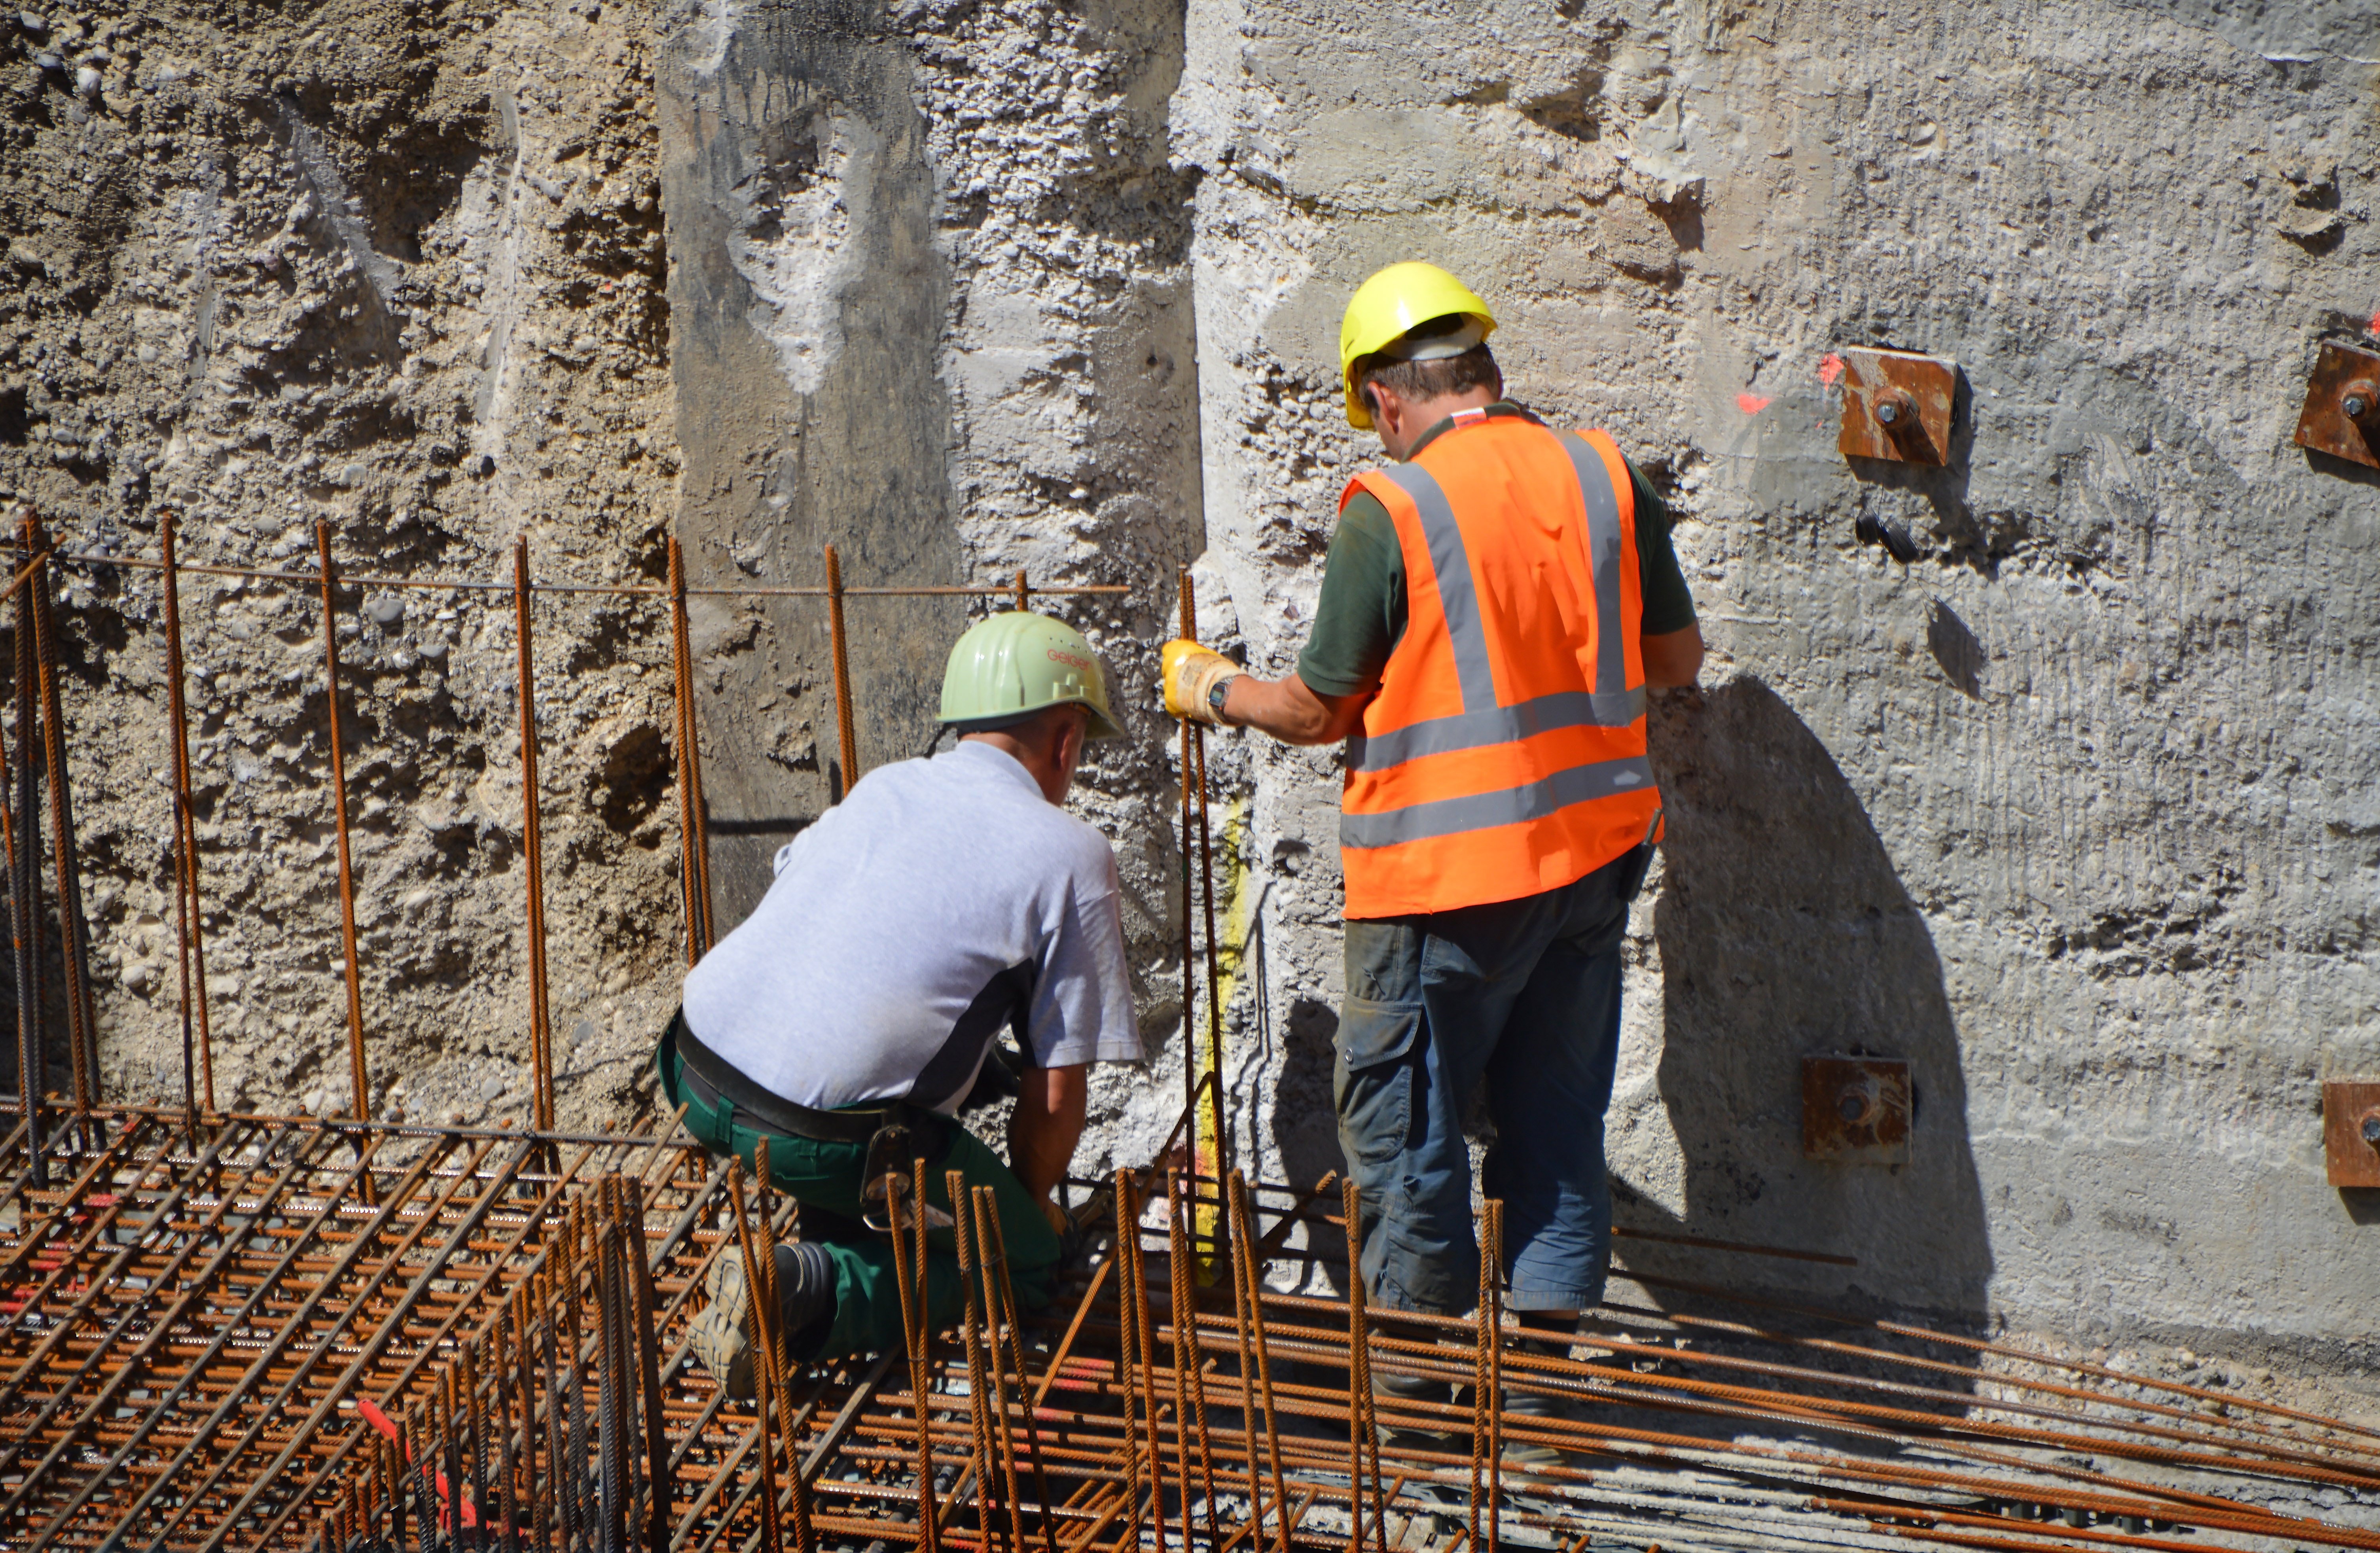
landscape, track, skyscraper, concrete, construction site, team, foundation, site, kempten, laborer, new building, construction worker, construction workers, brewhouse, growing region